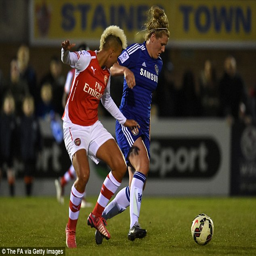
politician calls for a women 's team to be introduced appear to have been ignored